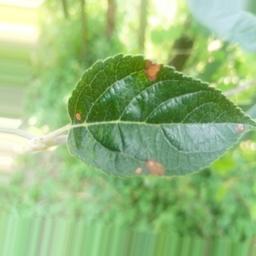
Label: Alternaria